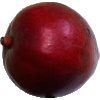
Label: red_mango